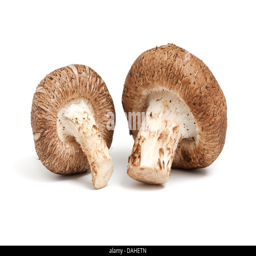
mushrooms isolated over the white background